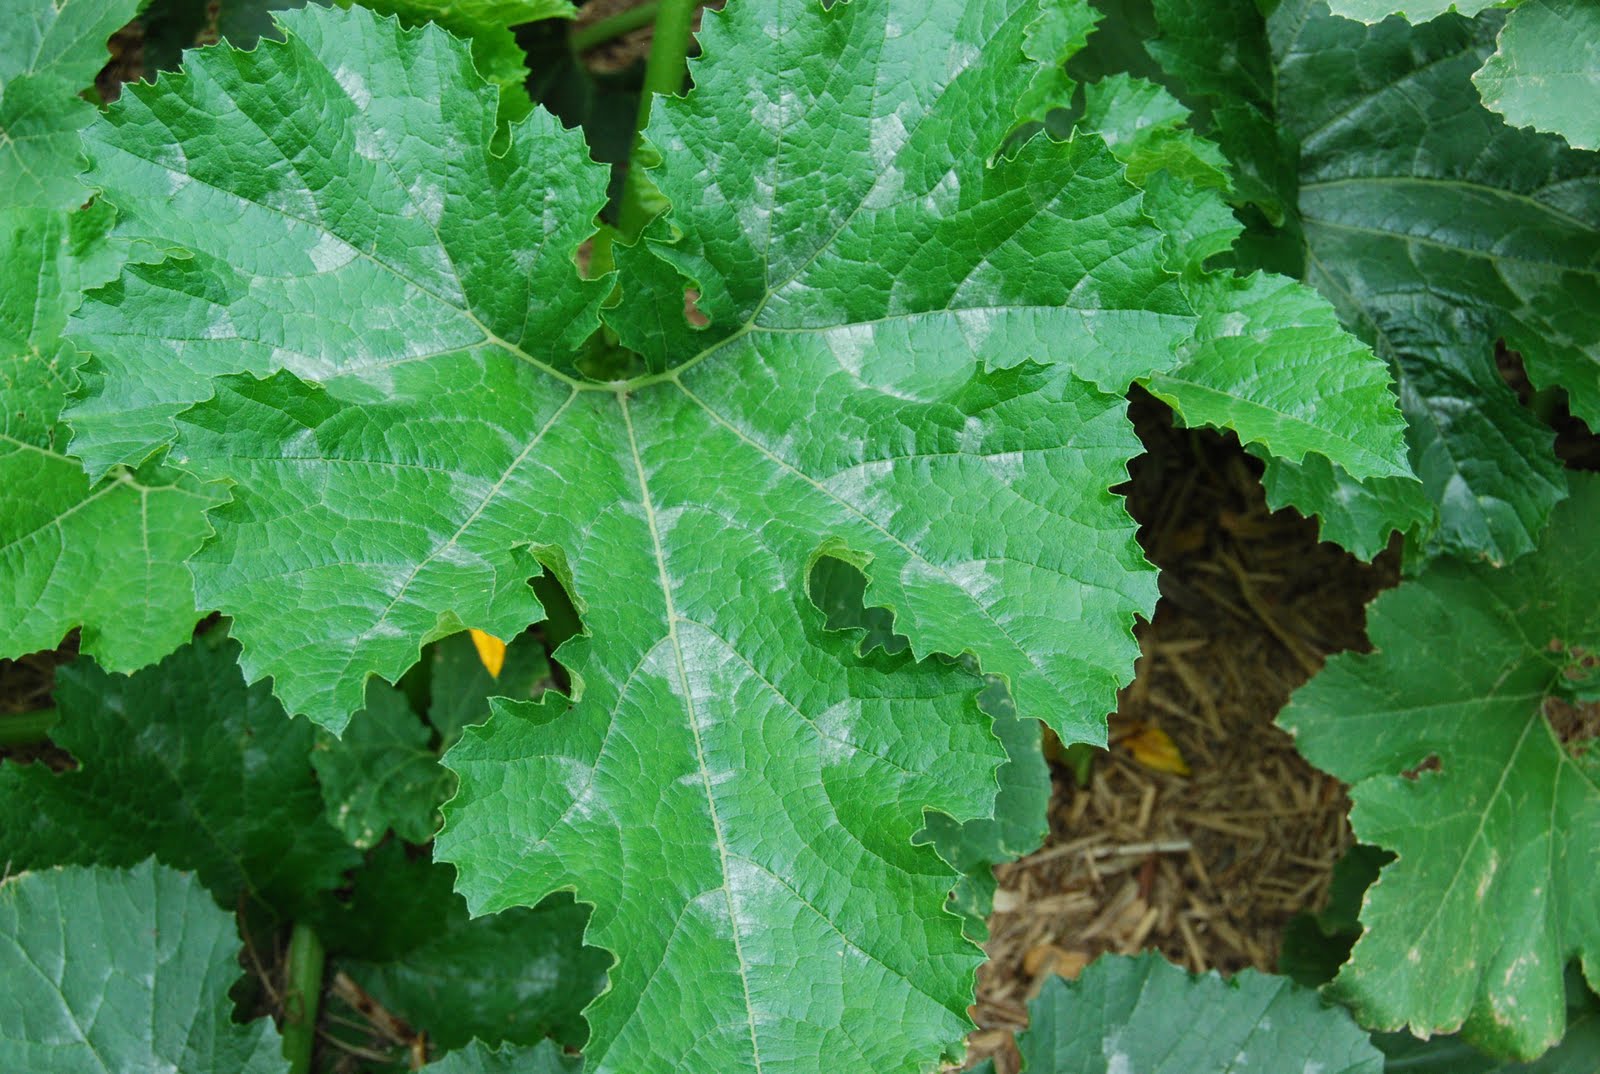
Labels: Squash Powdery mildew leaf